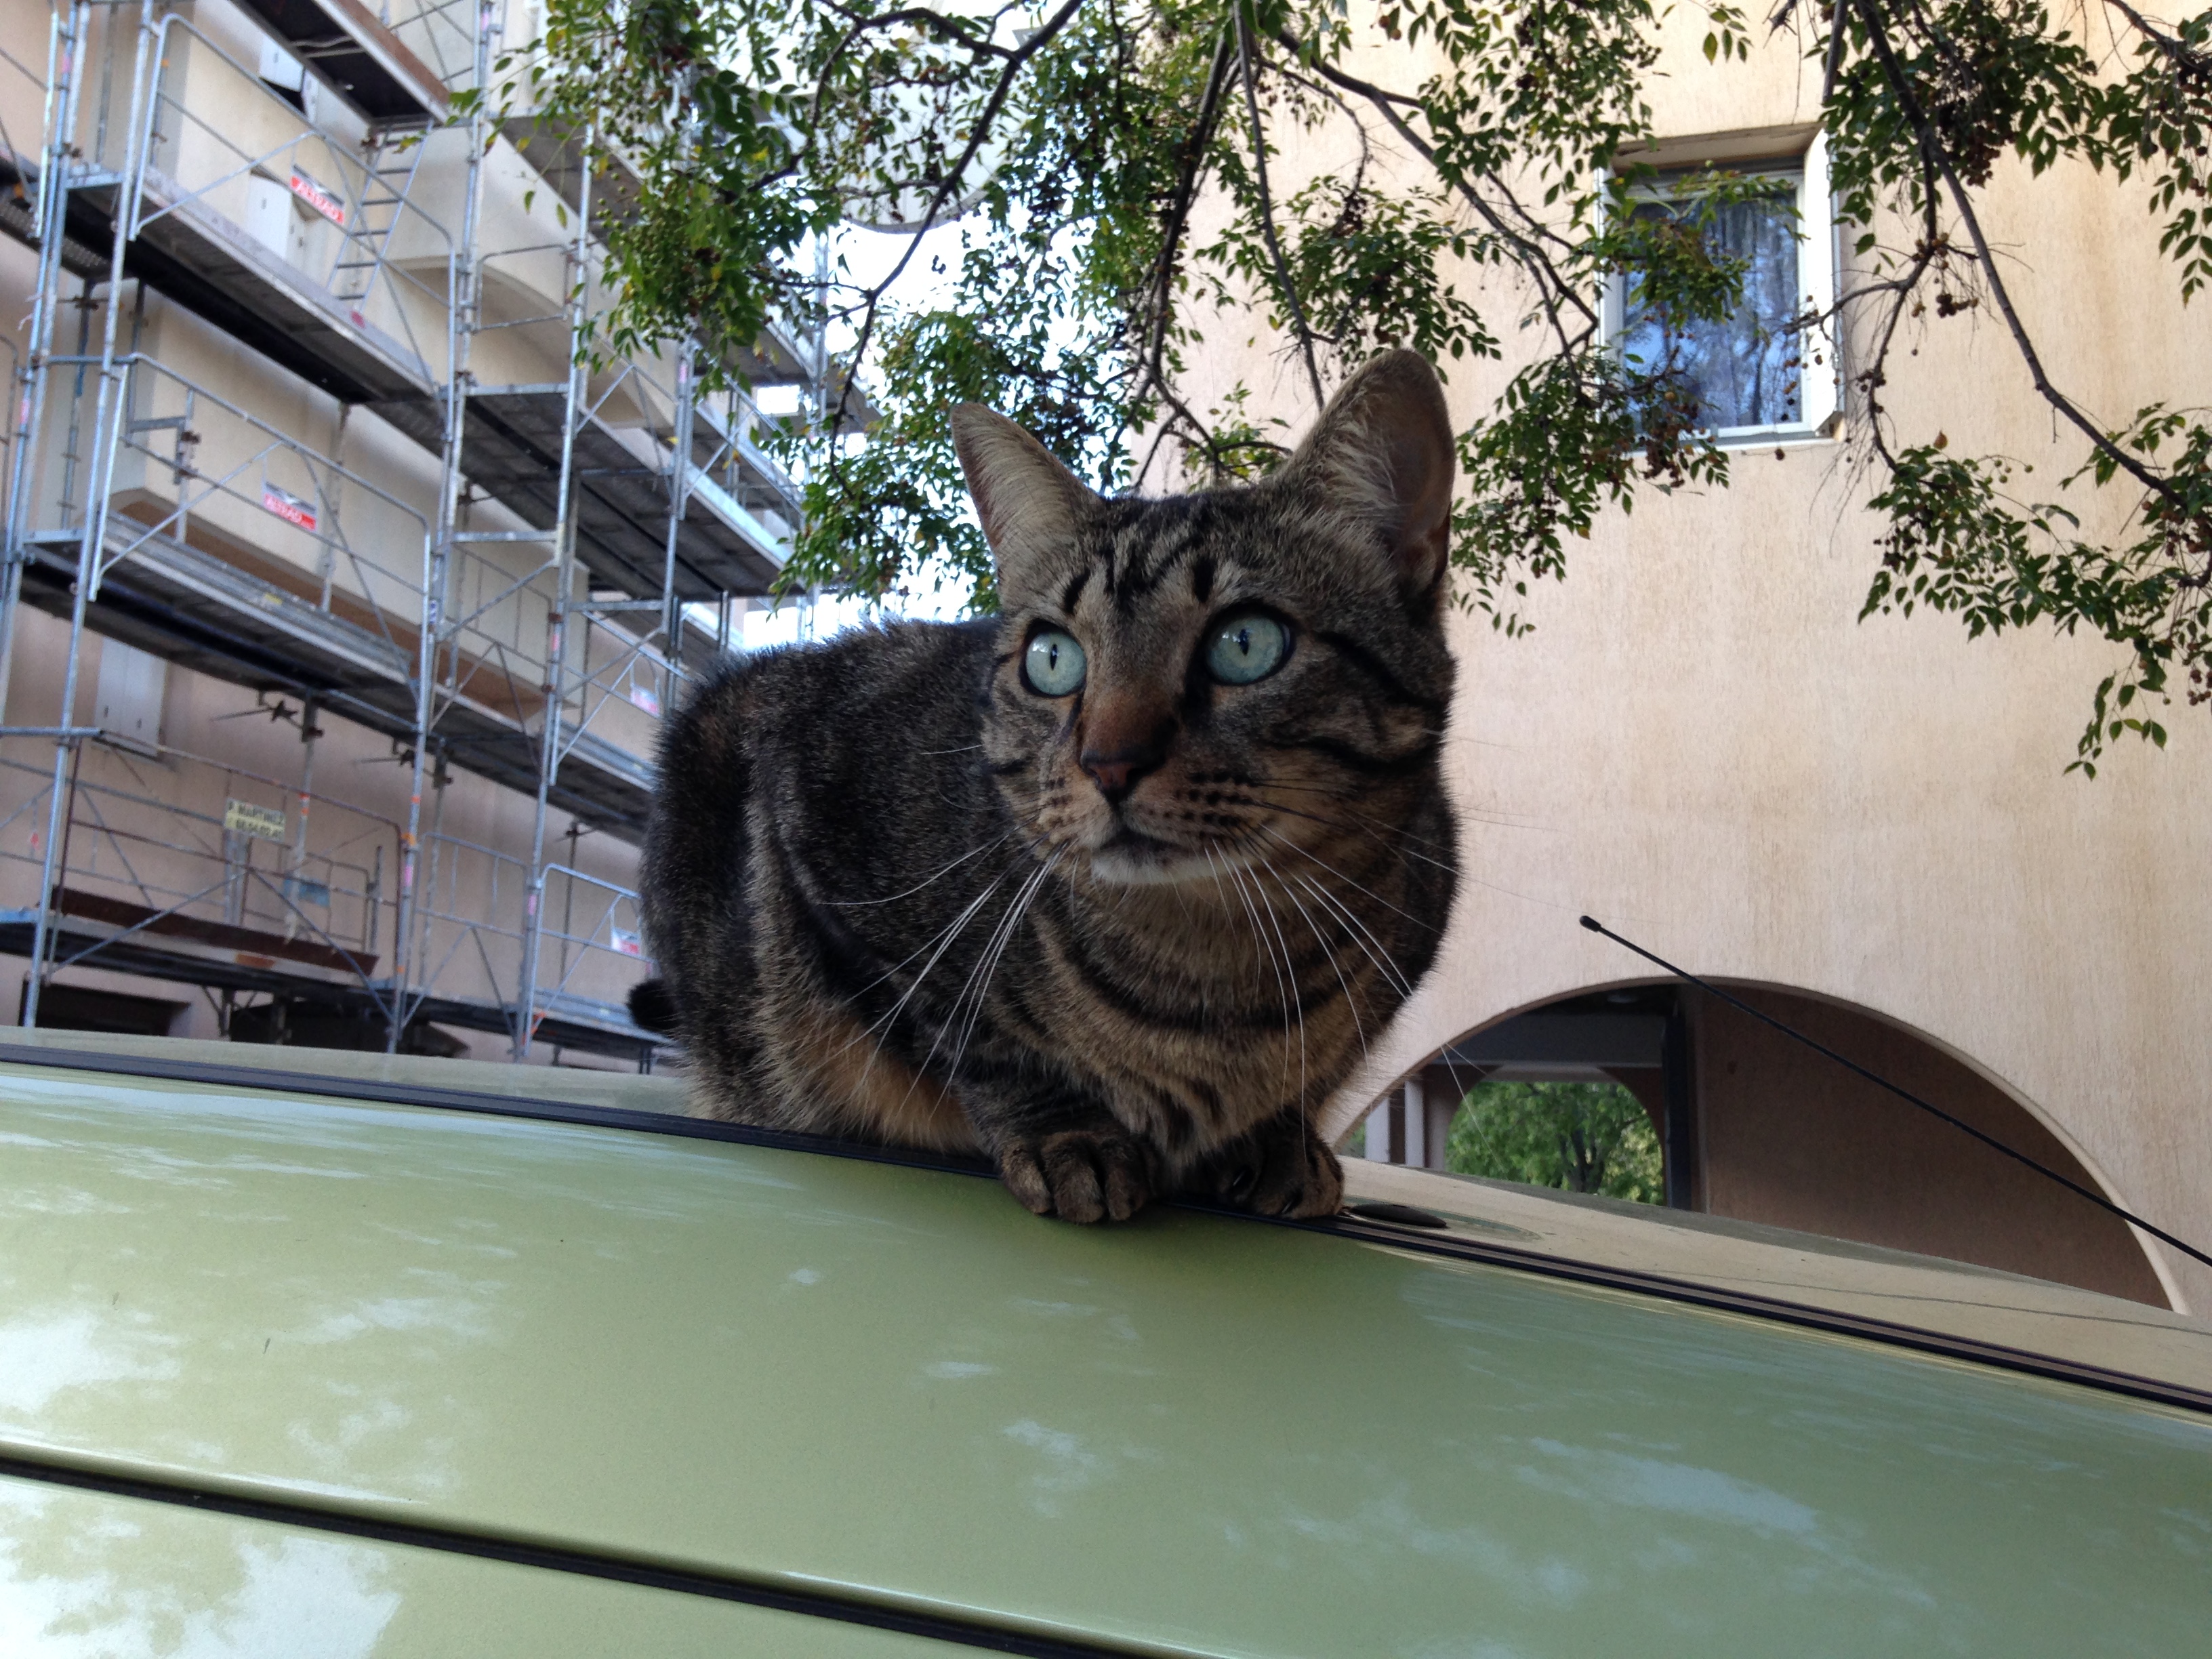
france, europe, cat, mammal, whiskers, snapshot, katze, kat, languedocroussillon, hauskatze, kater, chateuropen, marbr, felissylvestris, blotched, small to medium sized cats, cat like mammal